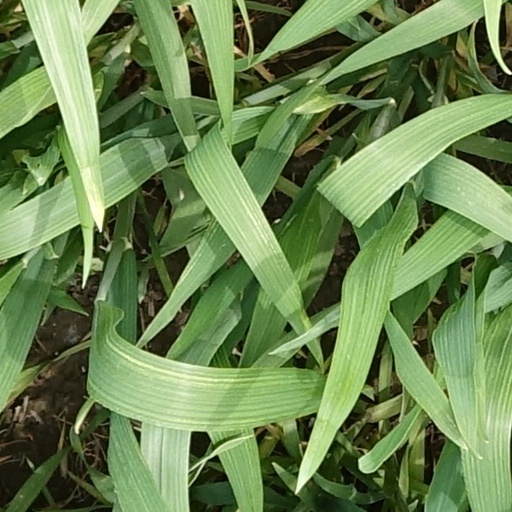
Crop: wheat